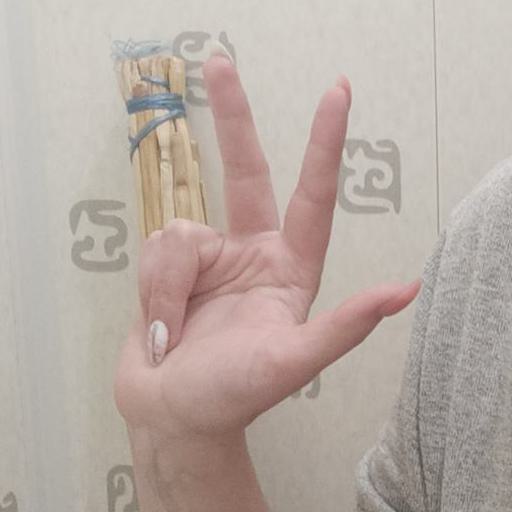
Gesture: three2